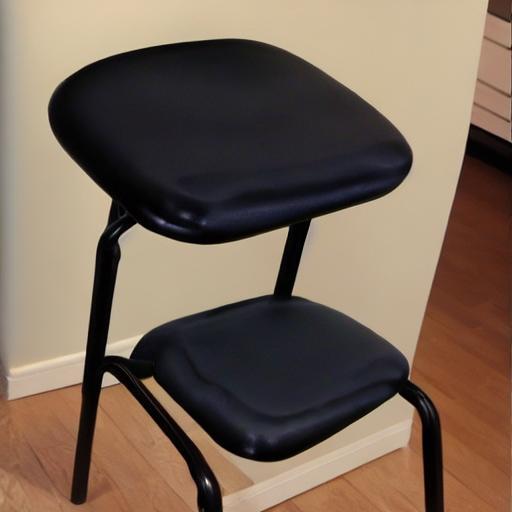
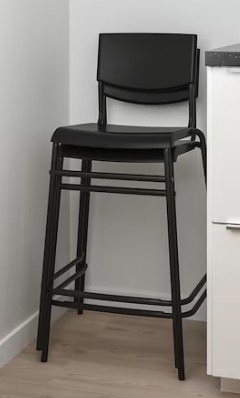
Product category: stool
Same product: no